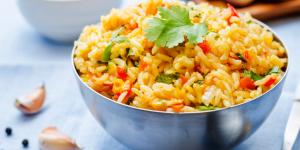
arroz con bacalao